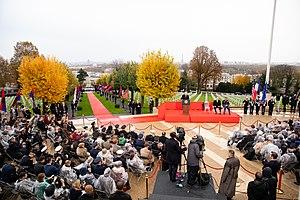
Le centenaire de l'armistice de 1918 correspond au centième anniversaire du 11 novembre 1918, date de la fin de la Première Guerre mondiale. Dans ce cadre, ont lieu en novembre 2018 de nombreuses cérémonies commémoratives à travers le monde, et notamment une cérémonie internationale à Paris.